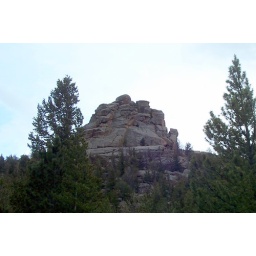
Taken while hiking the turtle rock trail in the Vedauwoo area